Thomas Wylde (clothier)

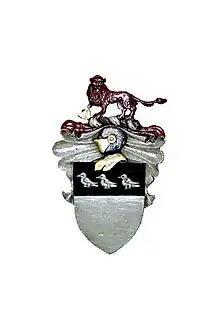
Arms of Wylde, detail from monument in Worcester Cathedral

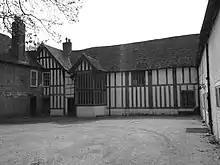
The Commandery, Worcester, acquired by Thomas Wylde following the Dissolution of the Monasteries

Thomas Wylde (bef.1508 – 1559) of The Commandery, Worcester, England, was a wealthy and prominent cloth merchant.